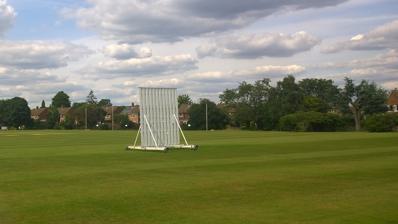
Building: Kenton Court Meadow
Country: United Kingdom
Year built: 1957
Cricket ground in England Kenton Court Meadow Ground information Location Sunbury-on-Thames , Surrey Establishment 1957 Team information Surrey (1972-1974) As of 2 September 2010 Source: profile Kenton Court Meadow is a cricket ground in Sunbury-on-Thames , Surrey (formerly Middlesex ).  First established in 1957, the first recorded match on the ground was in 1967, when Sunbury played South Hampstead. In 1972, the ground held its first List-A match when Surrey played Gloucestershire in the 1972 John Player League .  The following season Surrey played Warwickshire in the same competition, and in 1974 the ground held its final List-A match when Surrey played Leicestershire in the 1974 version of the competition. Between 1974 and 1977, the Surrey Second XI played 4 Second XI Championship matches at the ground. In local domestic cricket, the venue is the home ground of Sunbury Cricket Club whose top men's side play in the Surrey Premier League being 50 yards north of old Surrey on which the league is approximately based.  The cricket pavilion at the ground was opened in 1959 by Sir Leonard Hutton . References